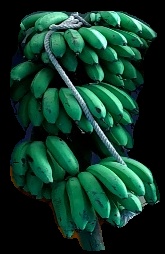
Variety: rasbale
Grade: grade2